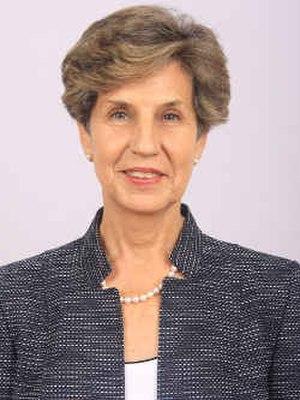
María Isabel Allende Bussi, née le 18 janvier 1945 à Santiago, est une femme politique chilienne, membre du Parti socialiste du Chili.